Korach (parashah)

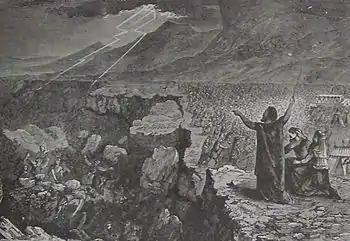
Destruction of Korah Dathan and Abiram (illustration from the 1890 Holman Bible)

In the first reading, the Levite Korah son of Izhar joined with the Reubenites Dathan and Abiram, sons of Eliab, and On, son of Peleth and 250 chieftains of the Israelite community to rise up against Moses. Korah and his band asked Moses and Aaron why they placed themselves above the rest of the community, for the entire congregation is holy. Moses told Korah and his band to take their fire pans and put fire and incense on them before God. Moses sent for Dathan and Abiram, but they refused to come.